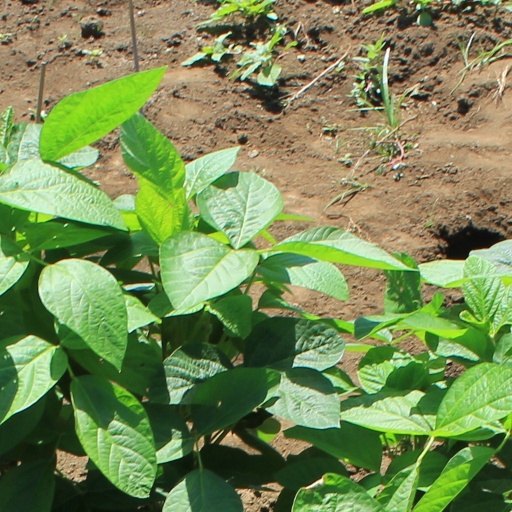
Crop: soybean